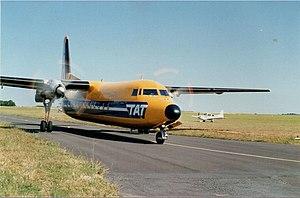
Fairchild 227 B TAT Aérodrome de Royan
TAT pour Touraine Air Transport était une compagnie aérienne française qui a opéré de 1968 à 1997, première compagnie aérienne régionale indépendante d'Europe. Son siège se situait sur l'Aéroport de Tours Val de Loire, Tours. Elle crée avec La Poste, la messagerie Chronopost, rachetait des compagnies aériennes de 3ème niveau comme Rousseau Aviation ou Air Alpes, puis des sociétés de mainteannce d'aéronefs comme Sabena Technics et EADS puis fût rachetée par British Airways qui la fusionne avec Air Liberté.
L'aérodrome de Royan - Médis est un aérodrome du département de Charente-Maritime. Il se situe à 4 km à l'est de Royan.